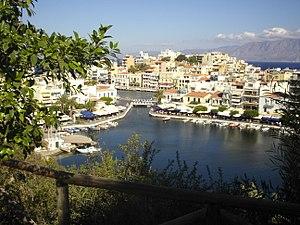
Le lac Voulismeni est un lac de Crète, en Grèce.